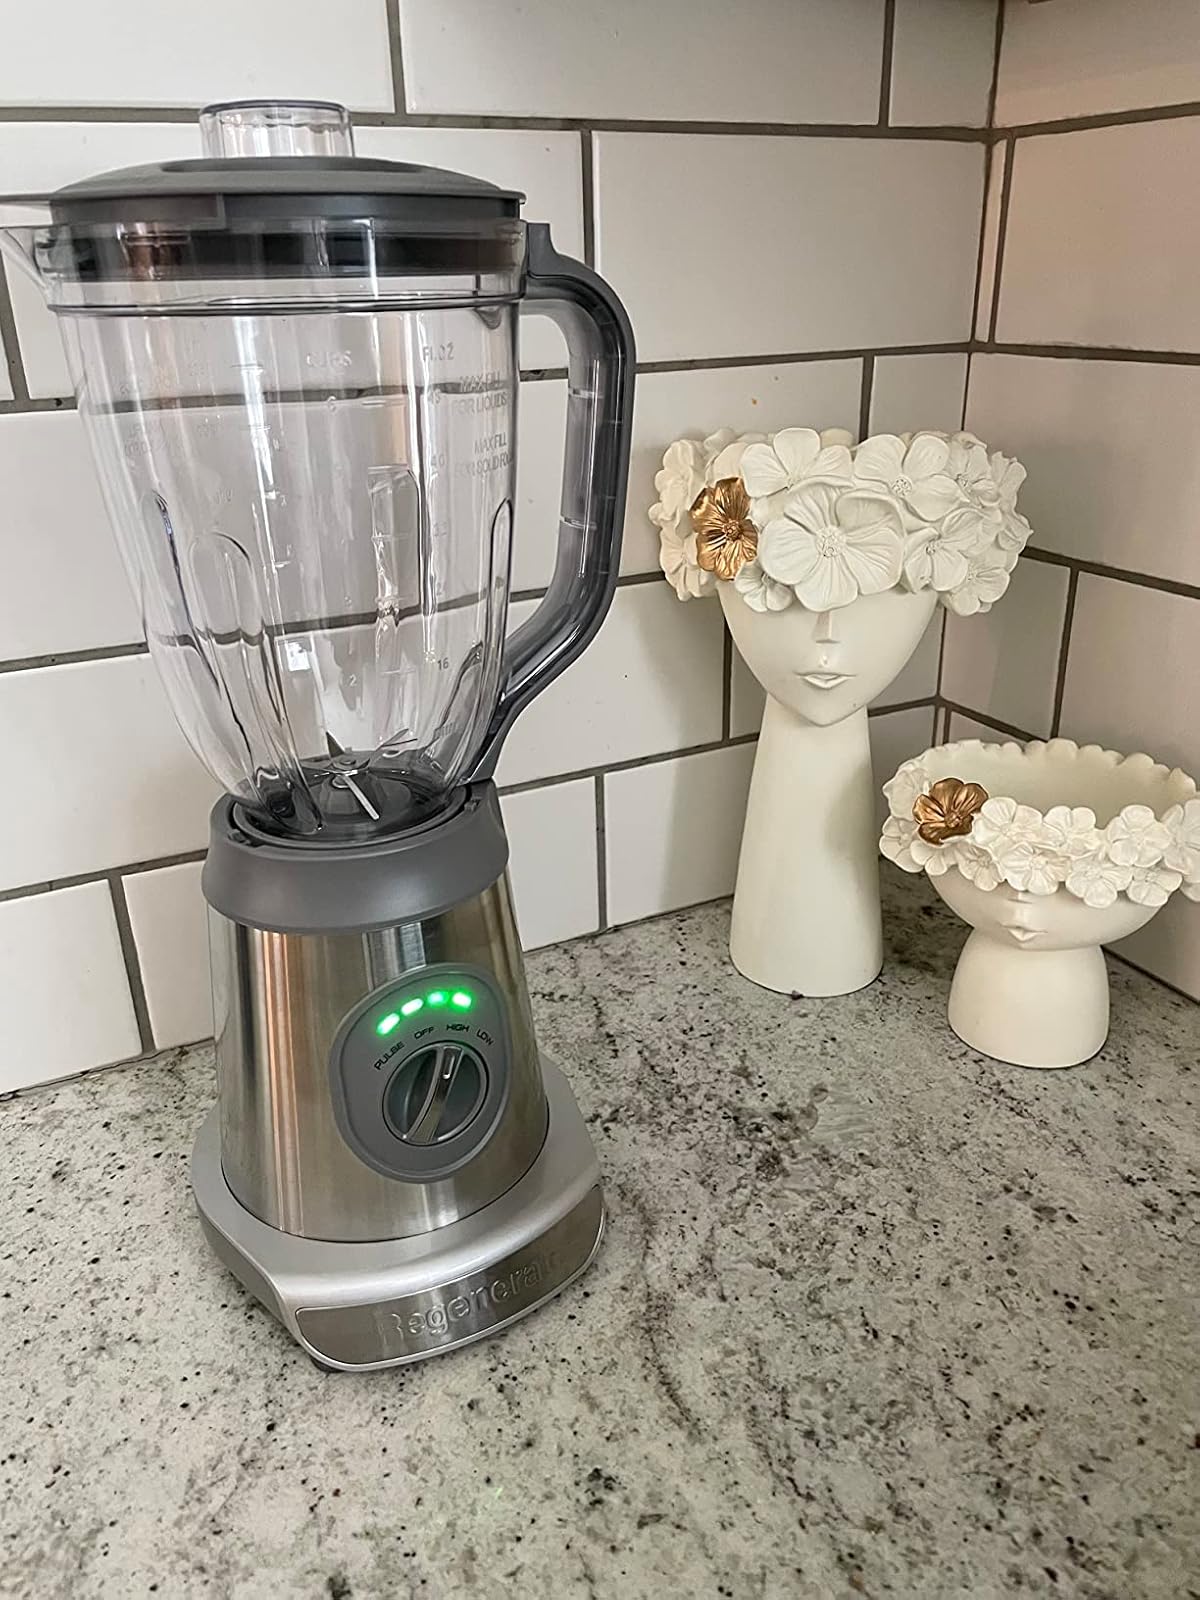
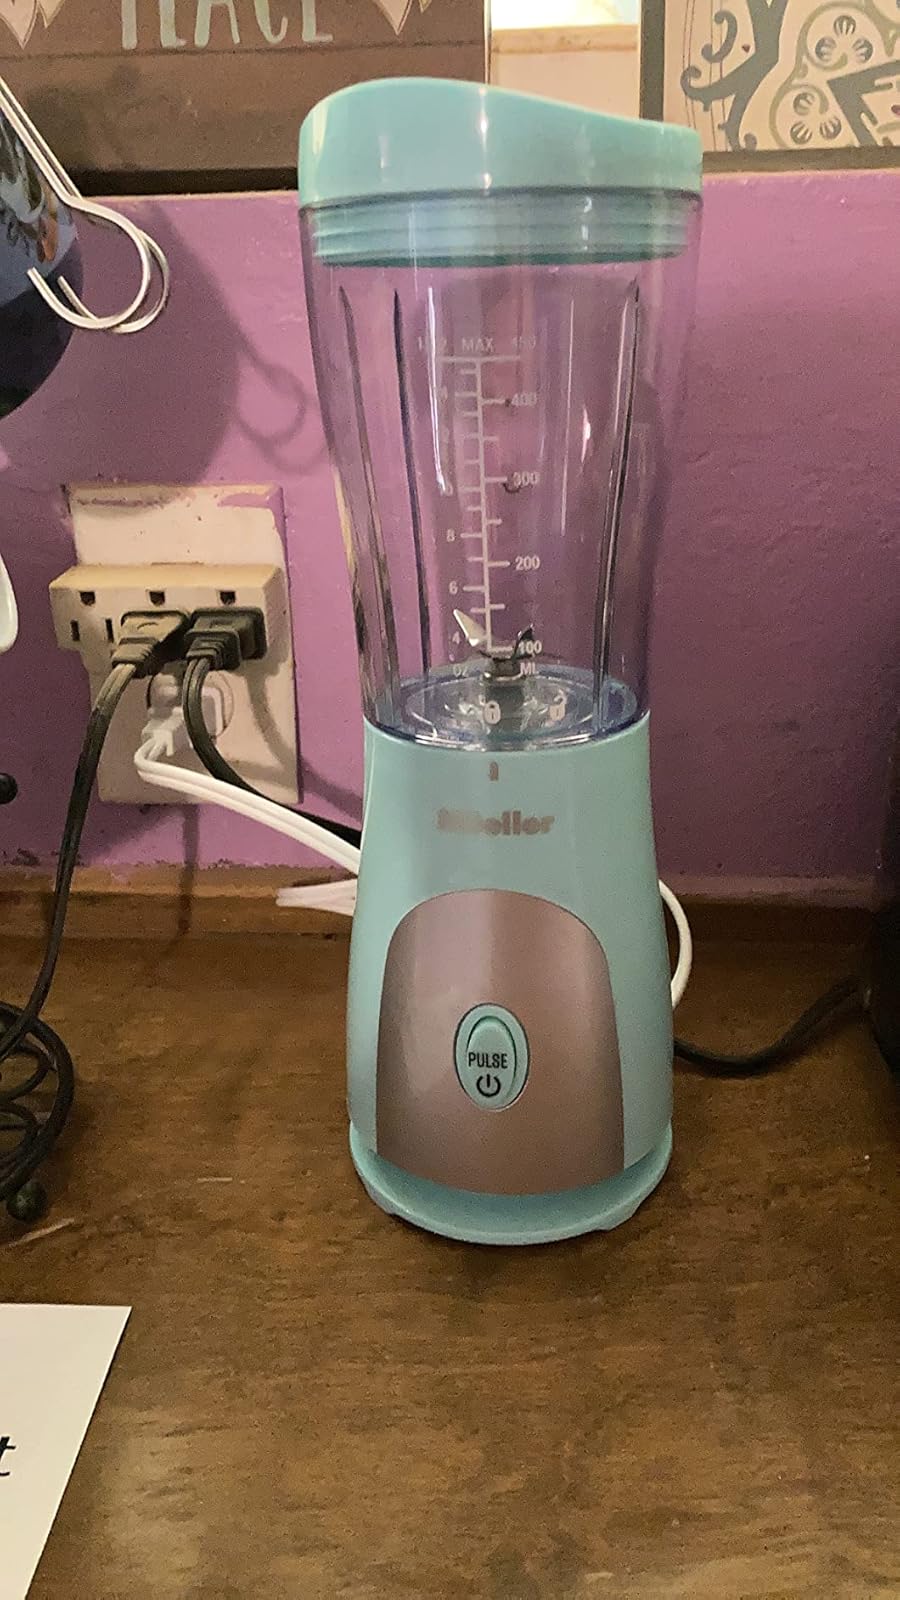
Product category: items_blender
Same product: no